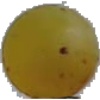
Label: white_grape